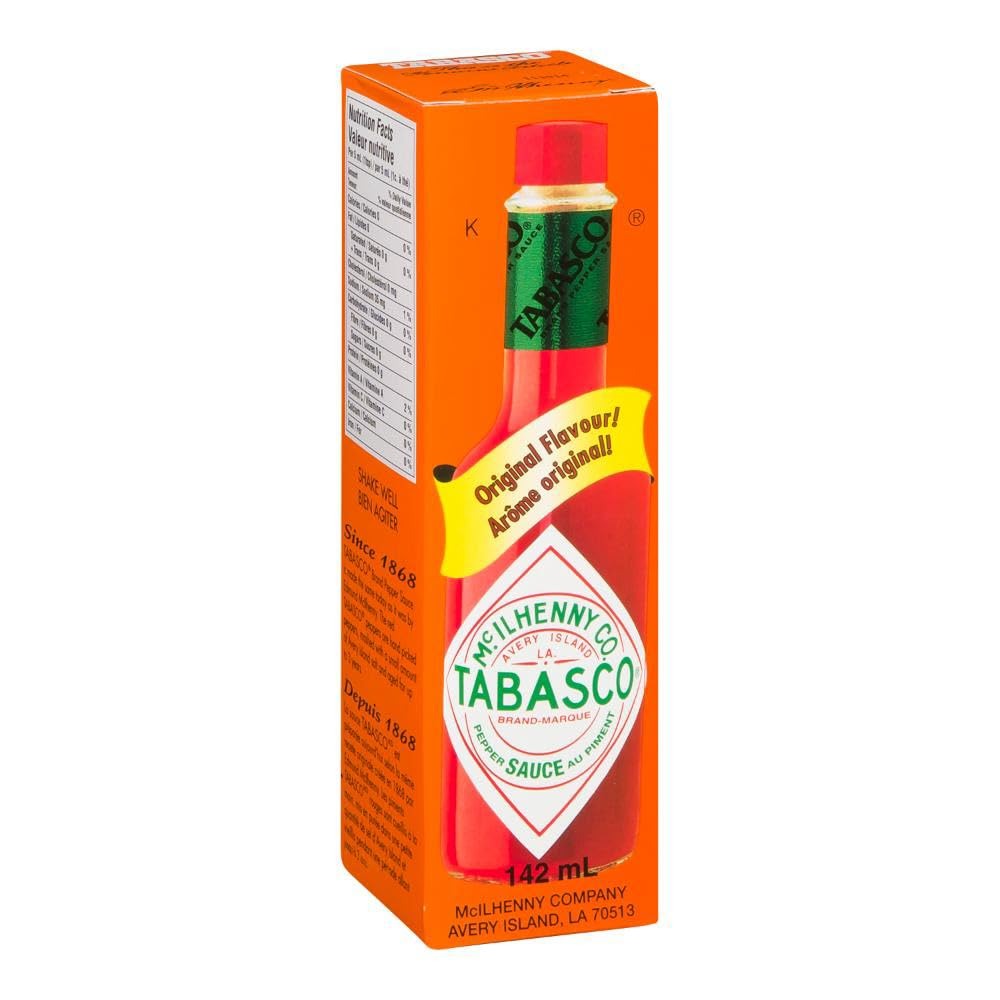
Item Name: McIlhenny Tabasco Hot Sauce 5 oz (Pack of 12)
Bullet Point 1: Original Flavor
Bullet Point 2: Kosher
Product Description: This is the genuine article. --E. McIlhenny.
Value: 60.0
Unit: Fl Oz

Price: 3.94